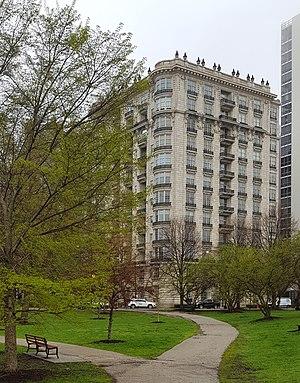
Immeuble du 1550 North State Parkway, Chicago.
Benjamin Marshall, né le 15 mai 1874 et mort le 19 juin 1944, est un architecte américain.